Röhm scandal

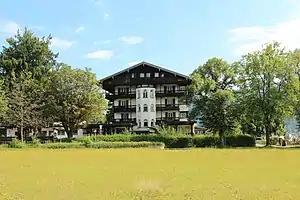
Kurheim Hanselbauer in Bad Wiessee, where Röhm was arrested on 30 June 1934

Ernst Röhm (1887–1934) was one of the early leaders of the Nazi Party and built up its paramilitary wing, the (SA), which violently attacked communists and other perceived enemies of the German people. He was a friend of future German dictator Adolf Hitler and in 1923 he was convicted of treason for his role in the Beer Hall Putsch. After he was elected to the Reichstag and went to live in Berlin in 1924, he frequented homosexual establishments, including the Eldorado club. In 1929, Röhm joined the homosexual association (League for Human Rights) and became known to many figures in Berlin's homosexual community. Röhm resented having to conceal his sexual orientation and was as open about it as it was possible to be without stating it. In 1925, a man he had hired as a prostitute robbed him; Röhm reported the man to the police. Although Hitler found out about this incident, he did not take action.